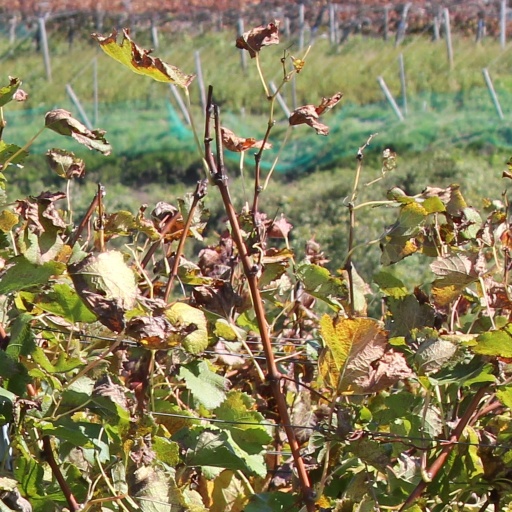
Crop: grape